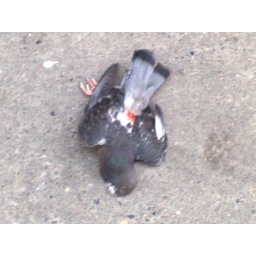
dead bird that was being eaten by a seagull at the back alley of the new office